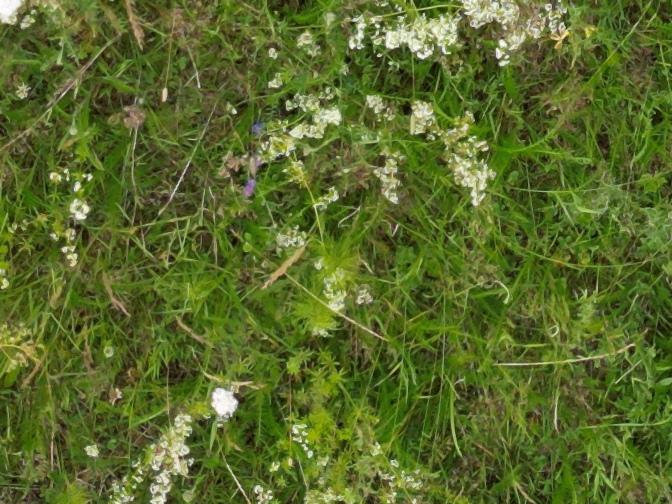
Flowers visible: yarrow flowers, yarrow flowers, yarrow flowers, yarrow flowers, yarrow flowers, yarrow flowers